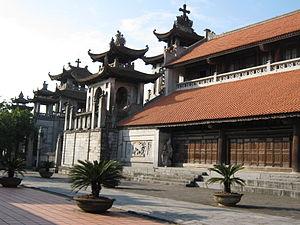
Ninh Bình est une ville du nord du Việt Nam située dans la province du même nom à 93 km au sud de Hanoi.